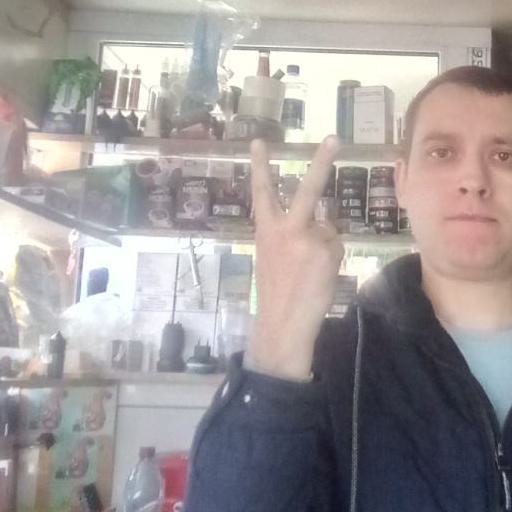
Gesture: peace_inverted